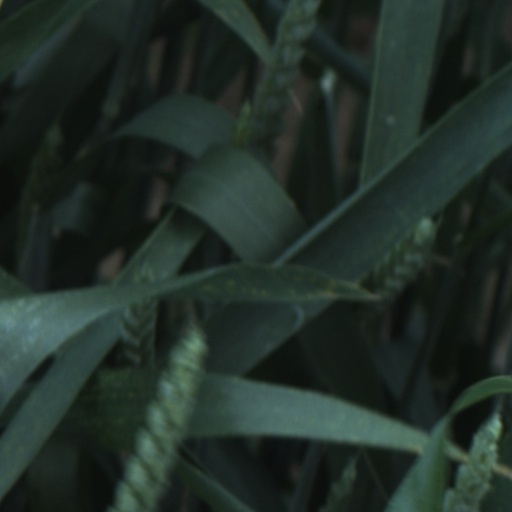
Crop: wheat